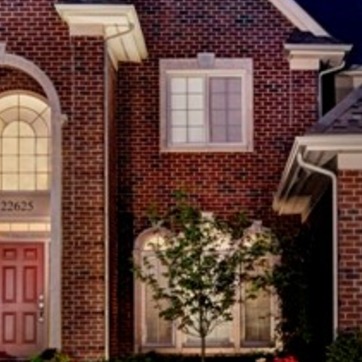
Material: brick